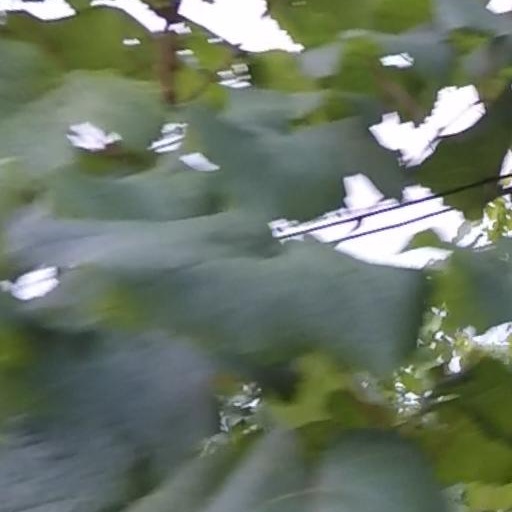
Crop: grape